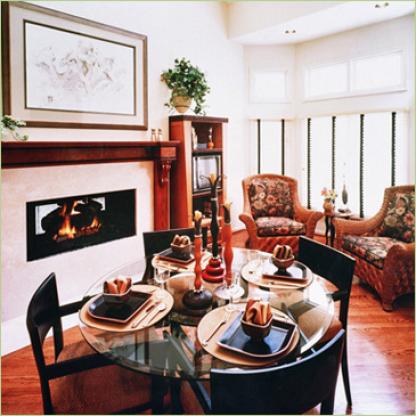
Scene: Indoor